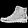
Label: Ankle boot